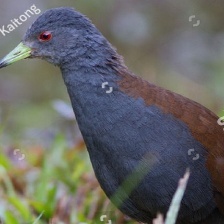
Species: BLACK TAIL CRAKE
Scientific name: AMAURORNIS BICOLOR